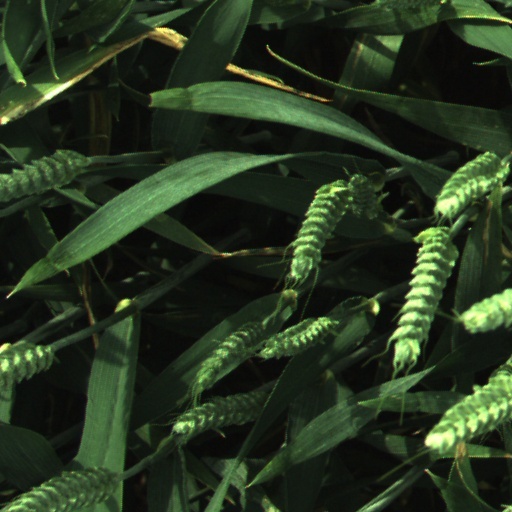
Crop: wheat